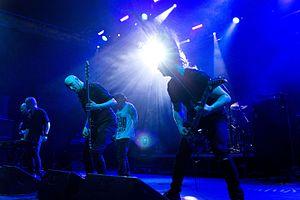
Swallow the Sun est un groupe de death metal mélodique et doom metal finlandais, originaire de Jyväskylä. Il est formé au printemps 2000 par Juha Raivio, qui en est le guitariste.